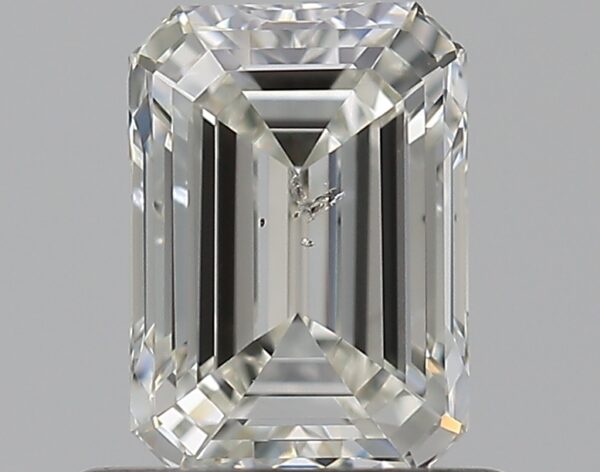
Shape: emerald
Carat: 0.72
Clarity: SI2
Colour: I
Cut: EX
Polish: VG
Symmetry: VG
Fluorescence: F
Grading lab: GIA
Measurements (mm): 5.99 x 4.23 x 2.91